Answer in natural language. How many Paintings are visible in the scene? Choose between the following options: 1, 4, 5, 6 or 3
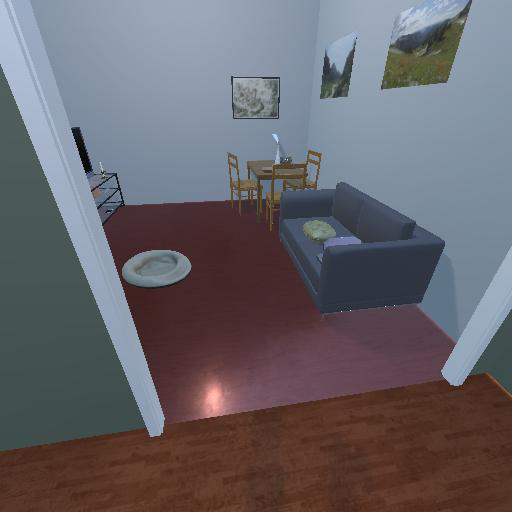
<answer>3</answer>